Booknotes

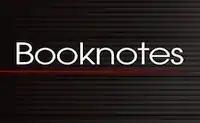

Booknotes is an American television series on the C-SPAN network hosted by Brian Lamb, which originally aired from 1989 to 2004. The format of the show is a one-hour, one-on-one interview with a non-fiction author. The series was broadcast at 8 p.m. Eastern Time each Sunday night, and was the longest-running author interview program in U.S. broadcast history.